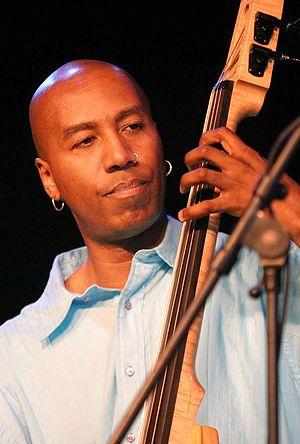
Lonnie Plaxico est un contrebassiste et bassiste américain de jazz.